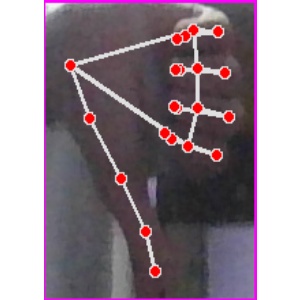
अक्षर: फ